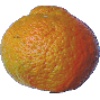
Label: Mandarine 1